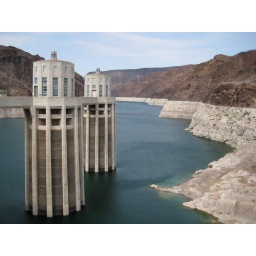
The line of white rock and exposed turbine-generators show the drop in the water level. Worrying.